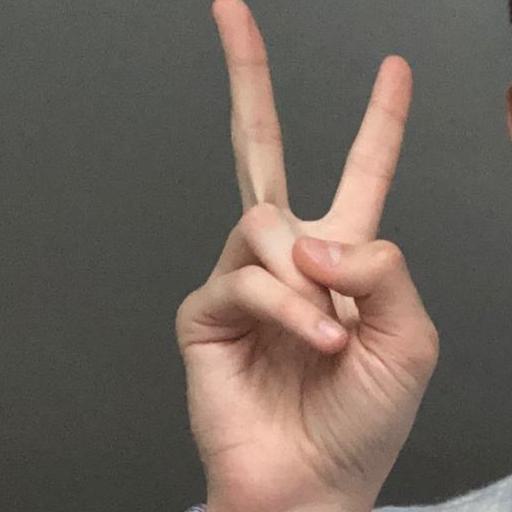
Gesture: peace